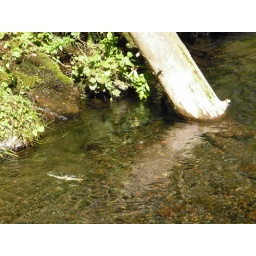
You can't see it in this picture, but there was a 24&amp;quot; fish sitting between that tree and that bush.